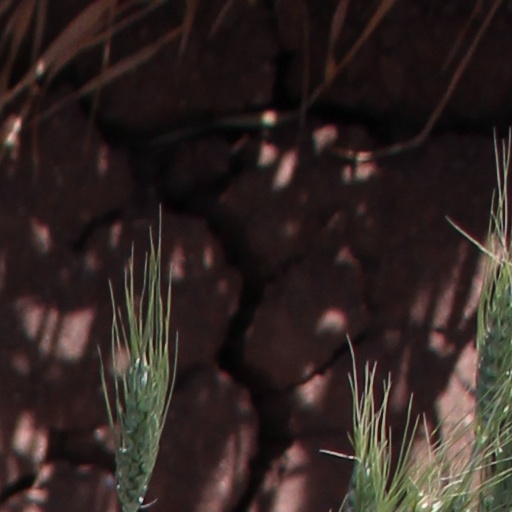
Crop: wheat